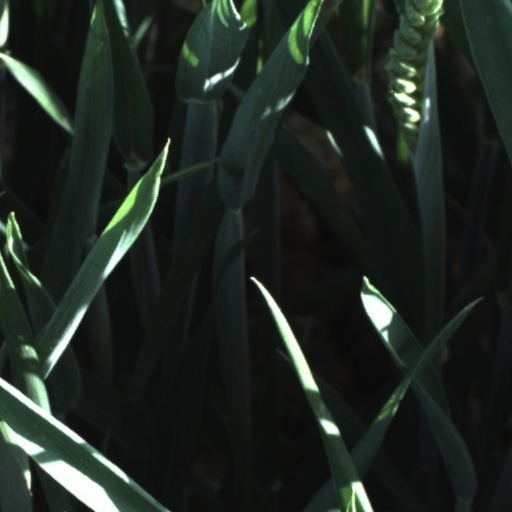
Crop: wheat